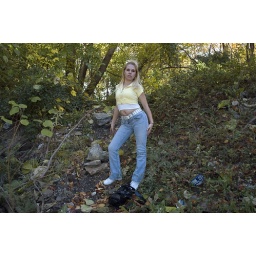
woman in yellow shirt at berks el stop_0160 web